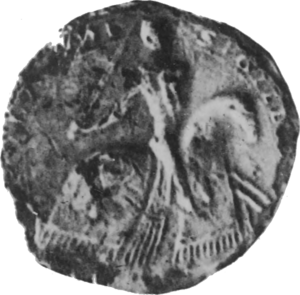
Alan de Galloway ou Alan FitzRoland, seigneur de Galloway, est un important baron écossais qui règne de façon quasi indépendante sur son territoire de 1200 à 1234, et connétable héréditaire d'Écosse.